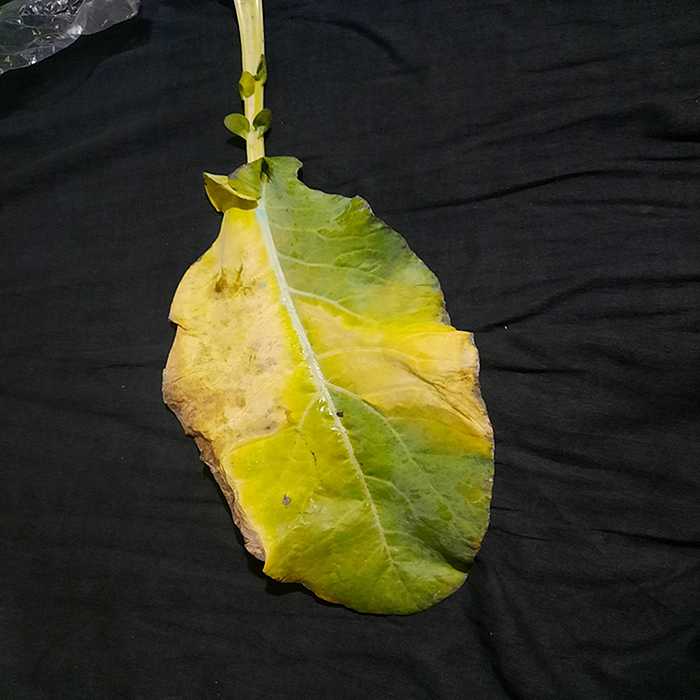
Plant: Cauliflower
Label: Black Rot